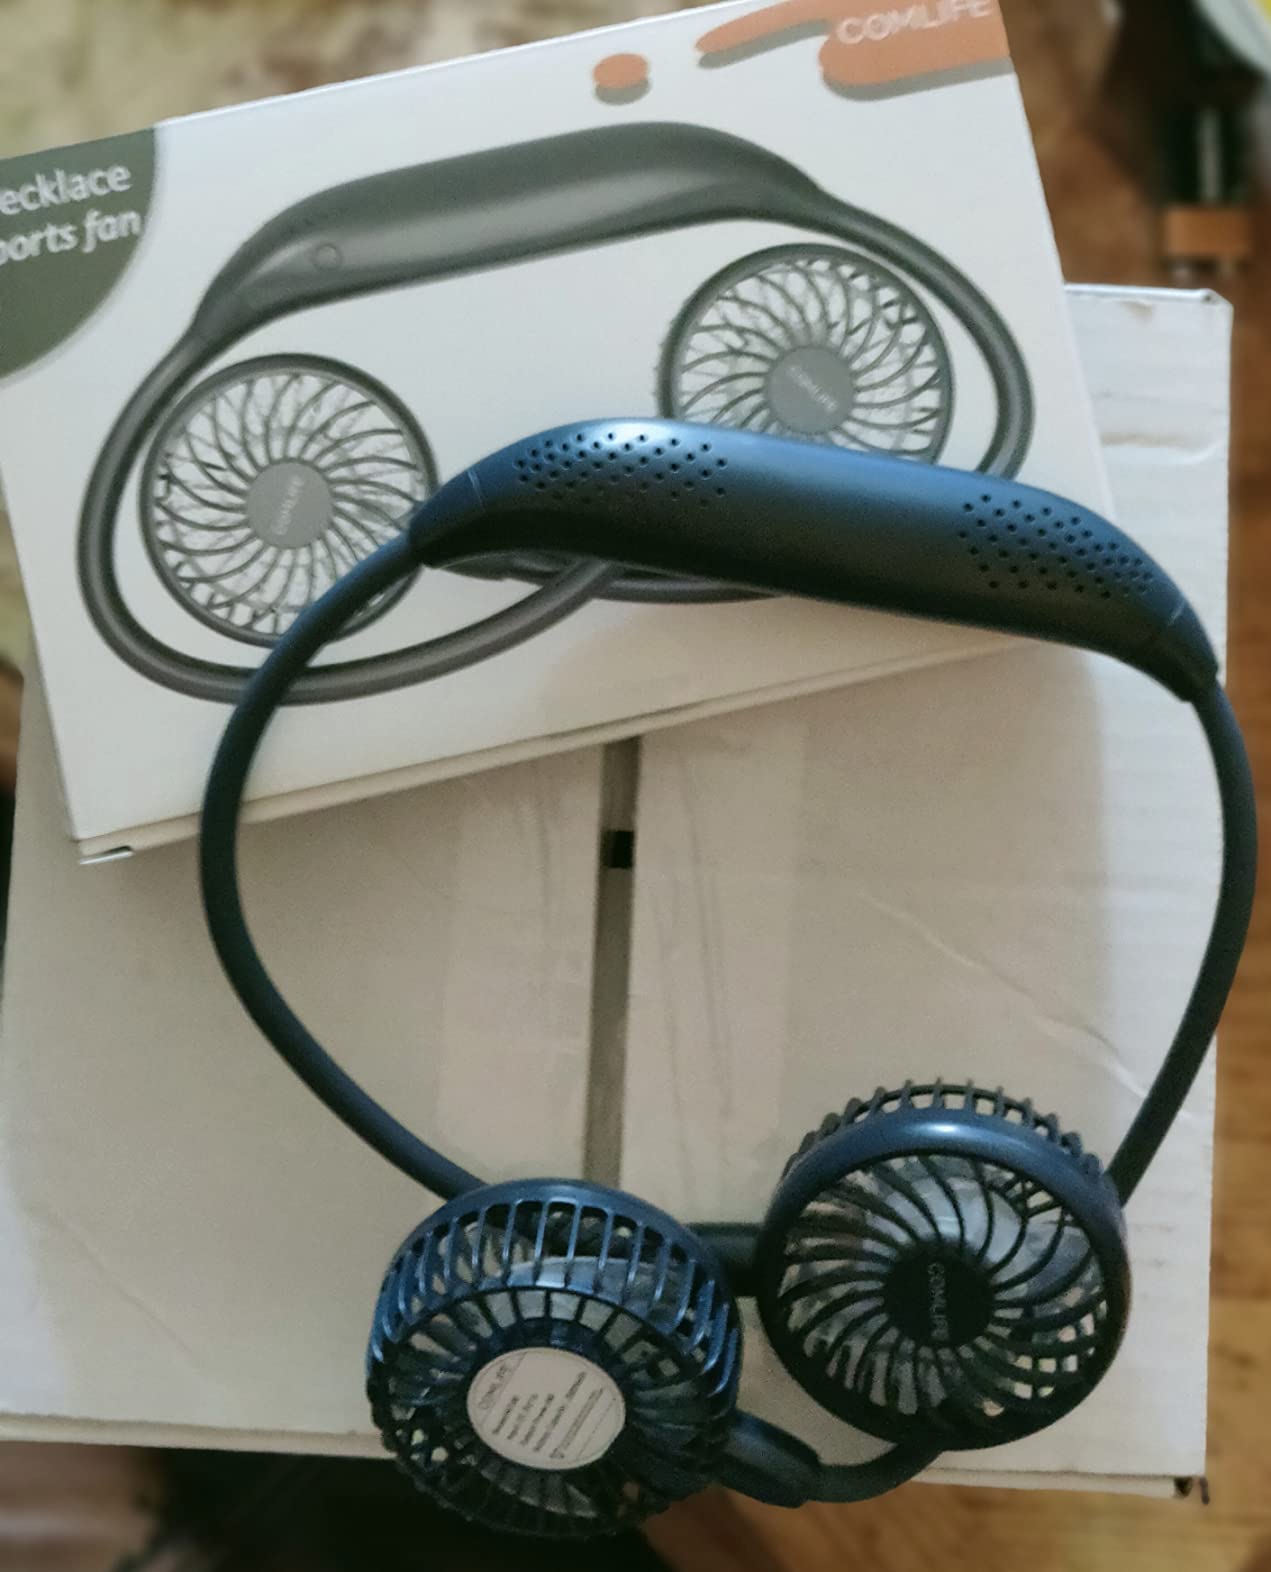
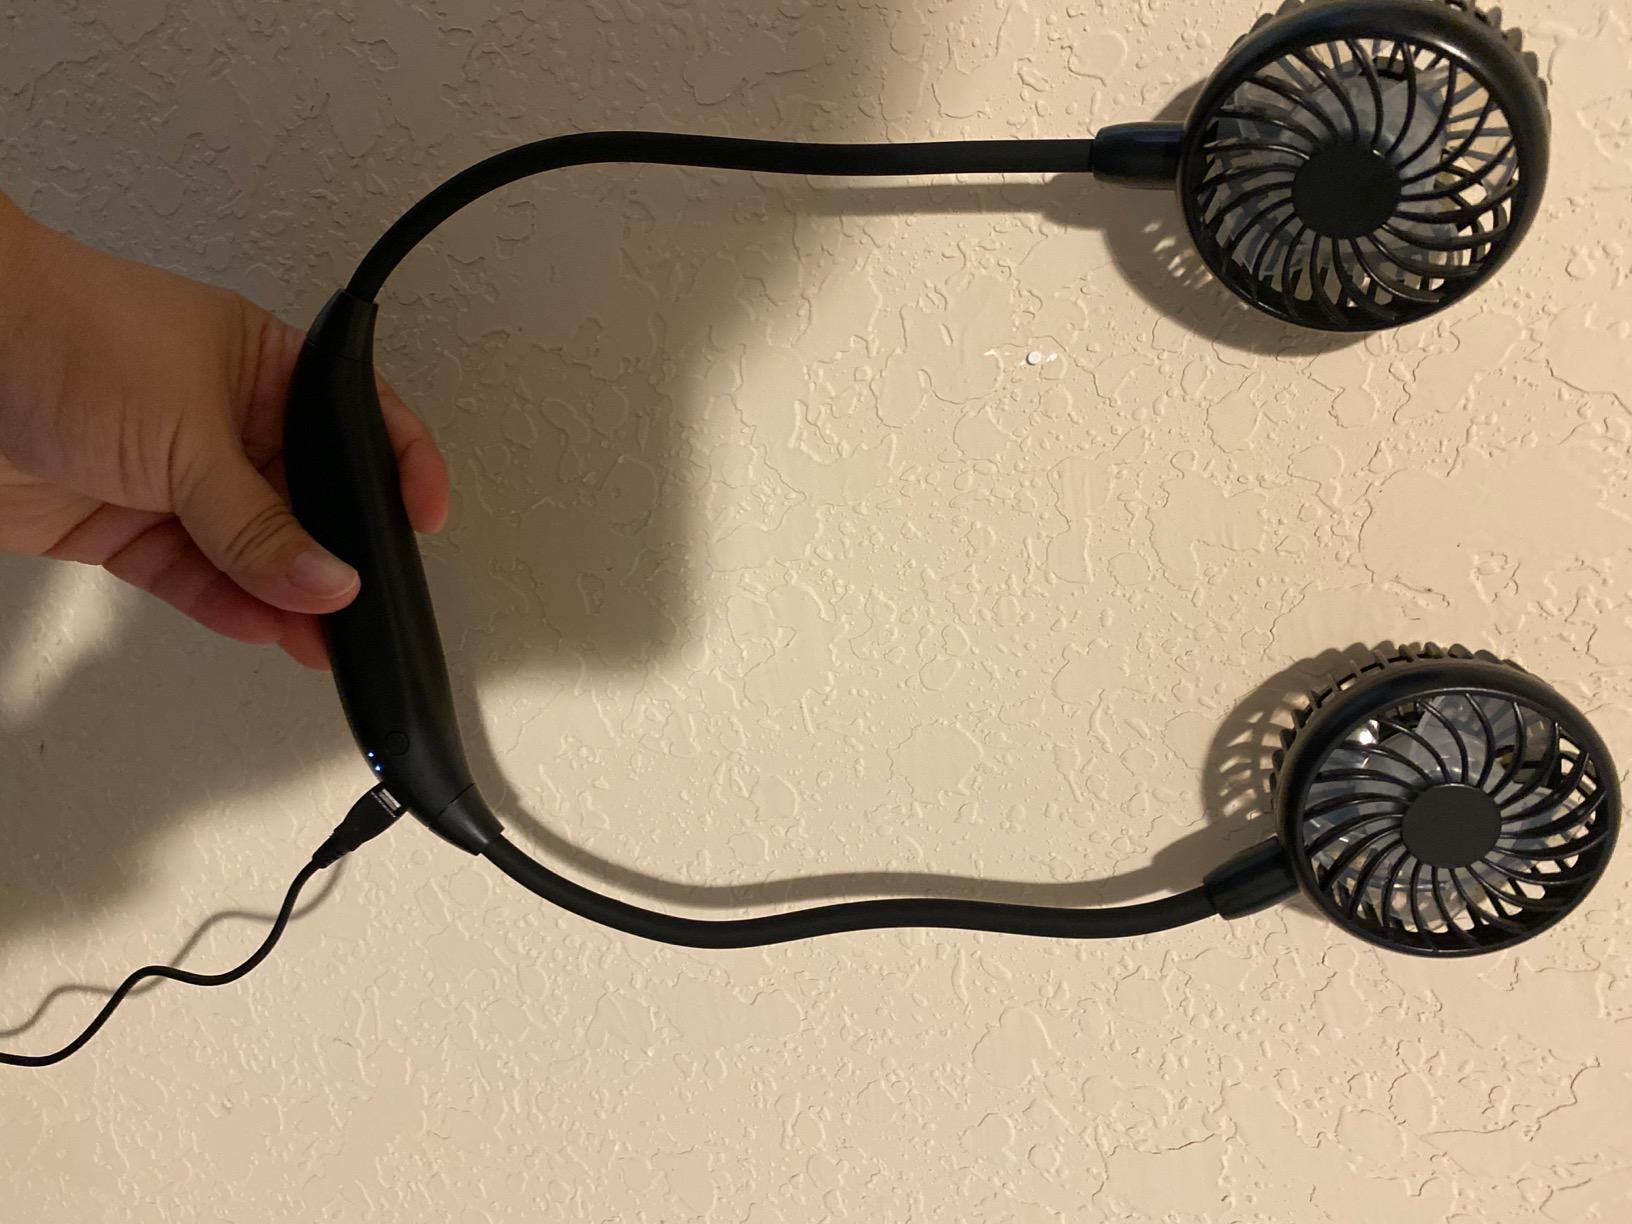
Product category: fan
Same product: no